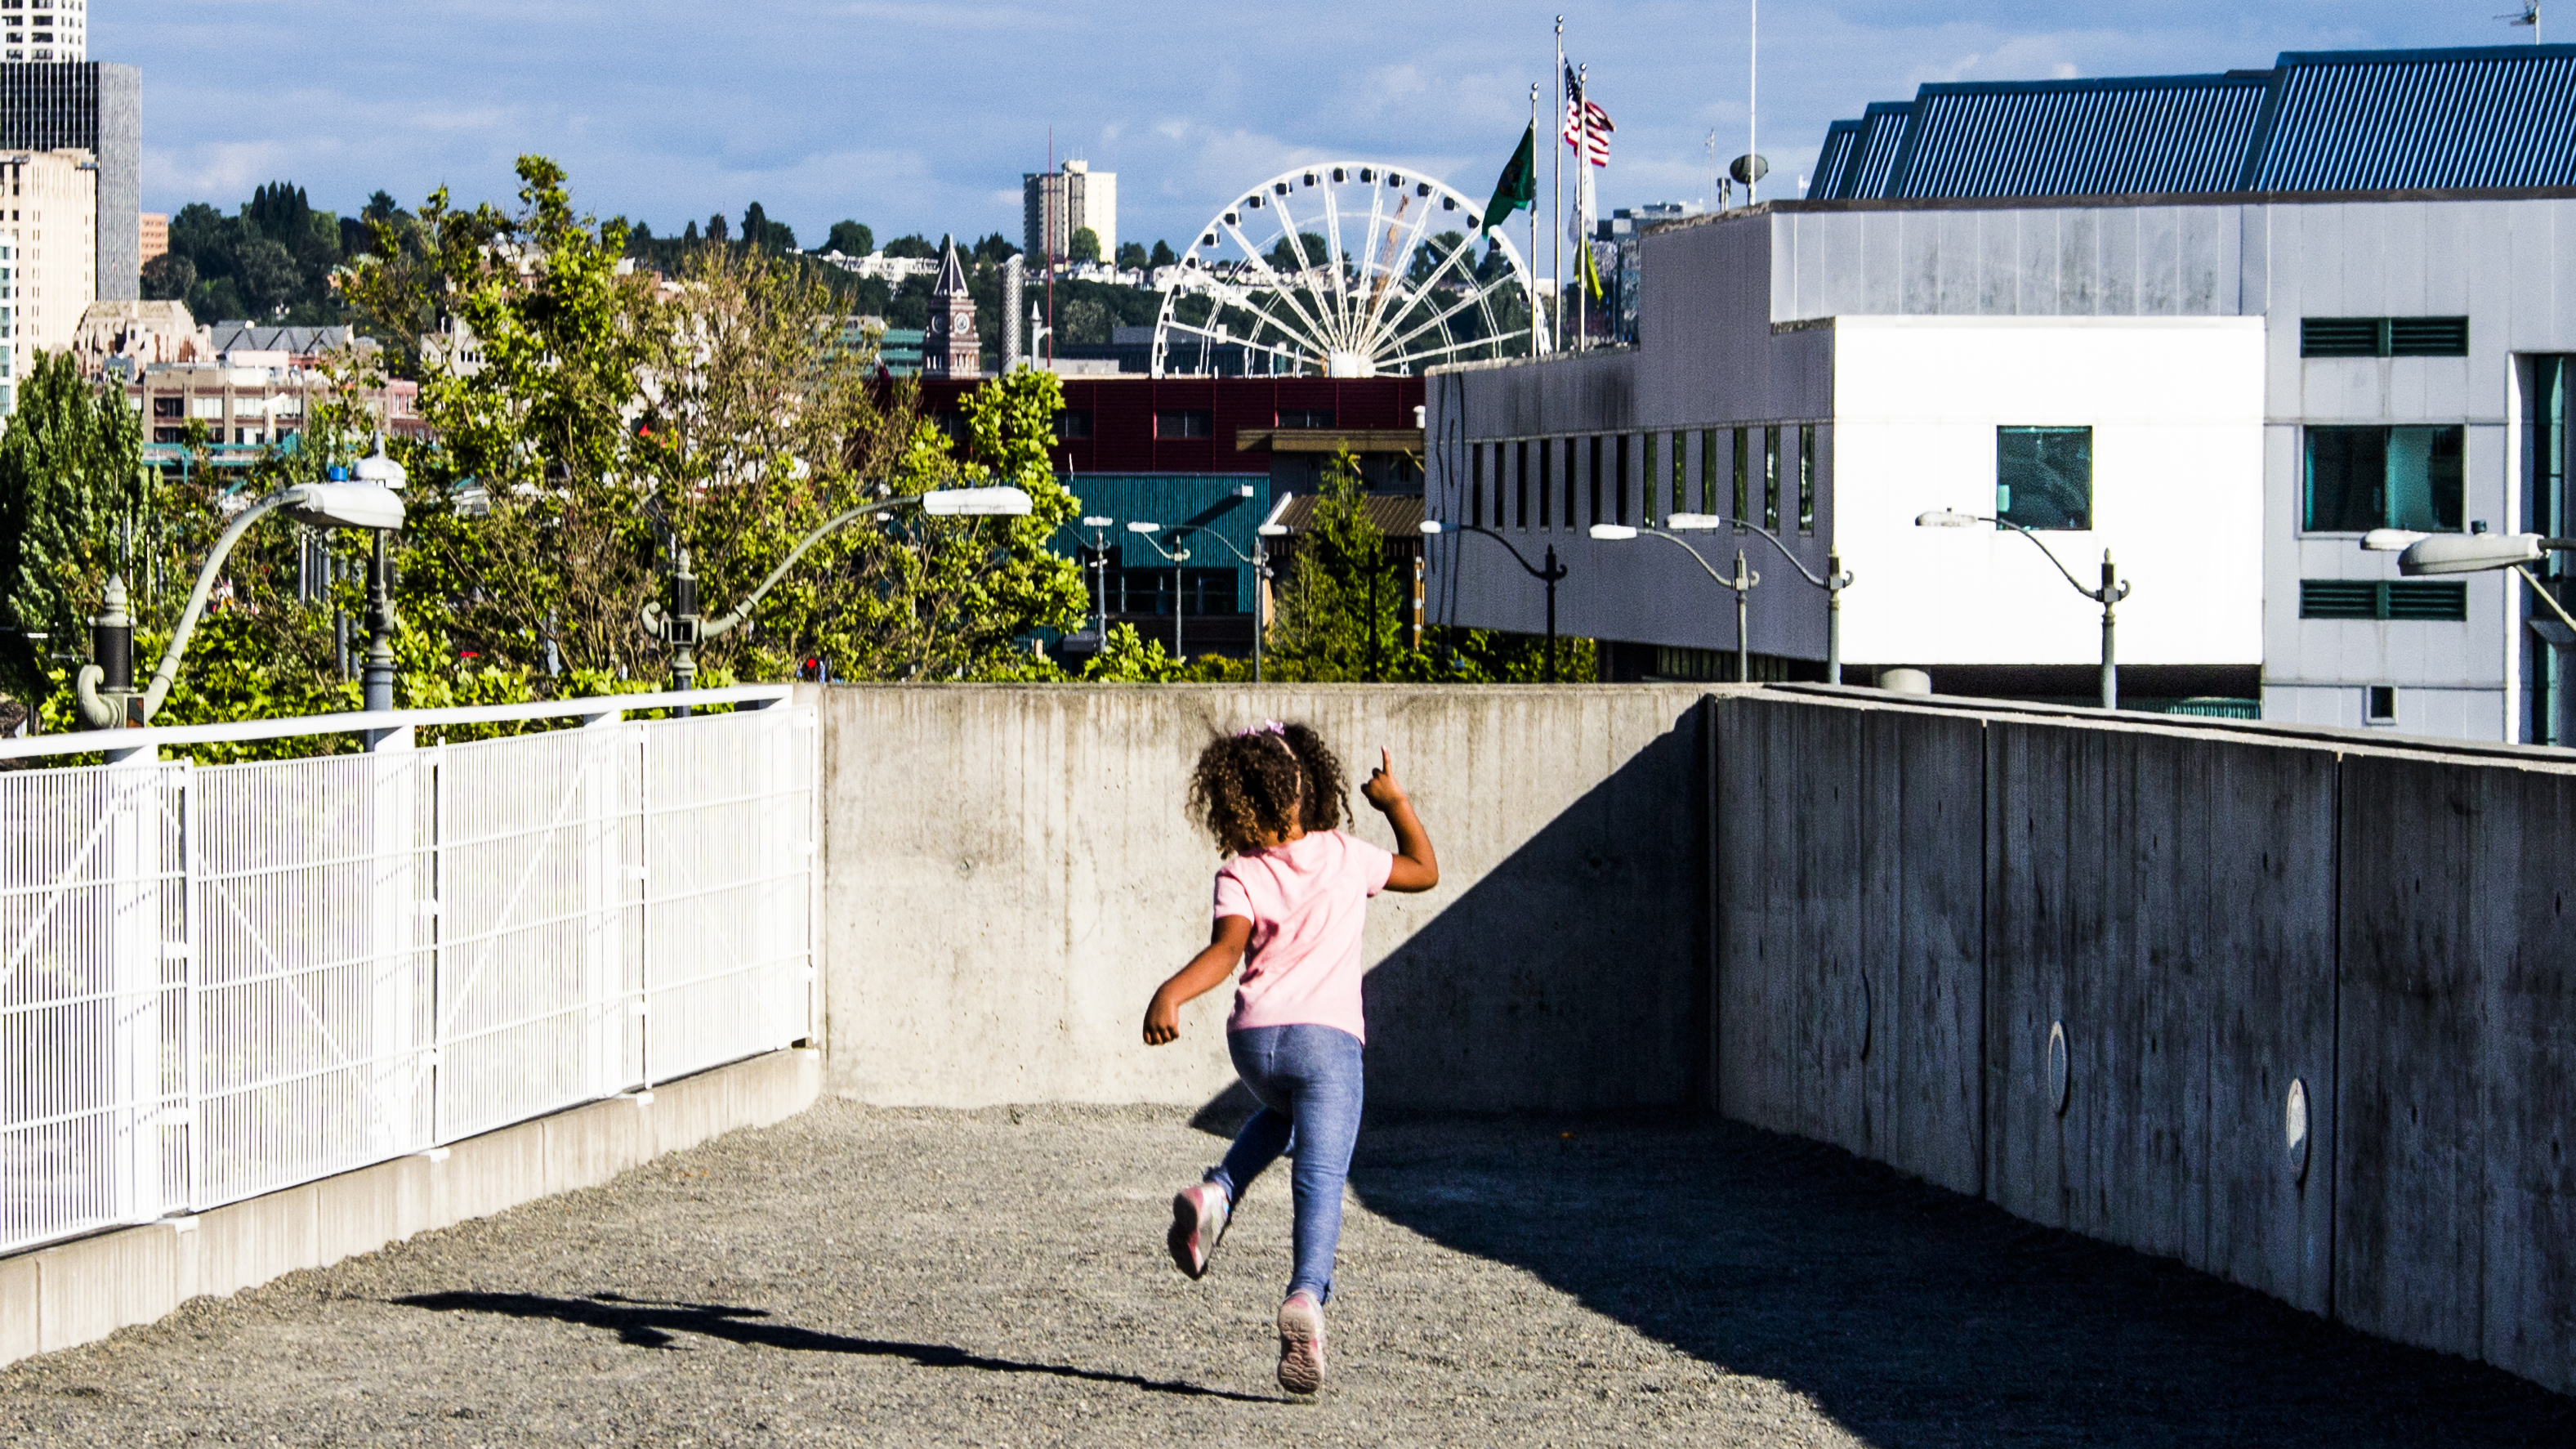
girl, skyline, wheel, perspective, roof, city, vacation, jumping, line, spring, color, action, park, child, blue, waterfront, seattle, creativecommons, photograph, top, urban area